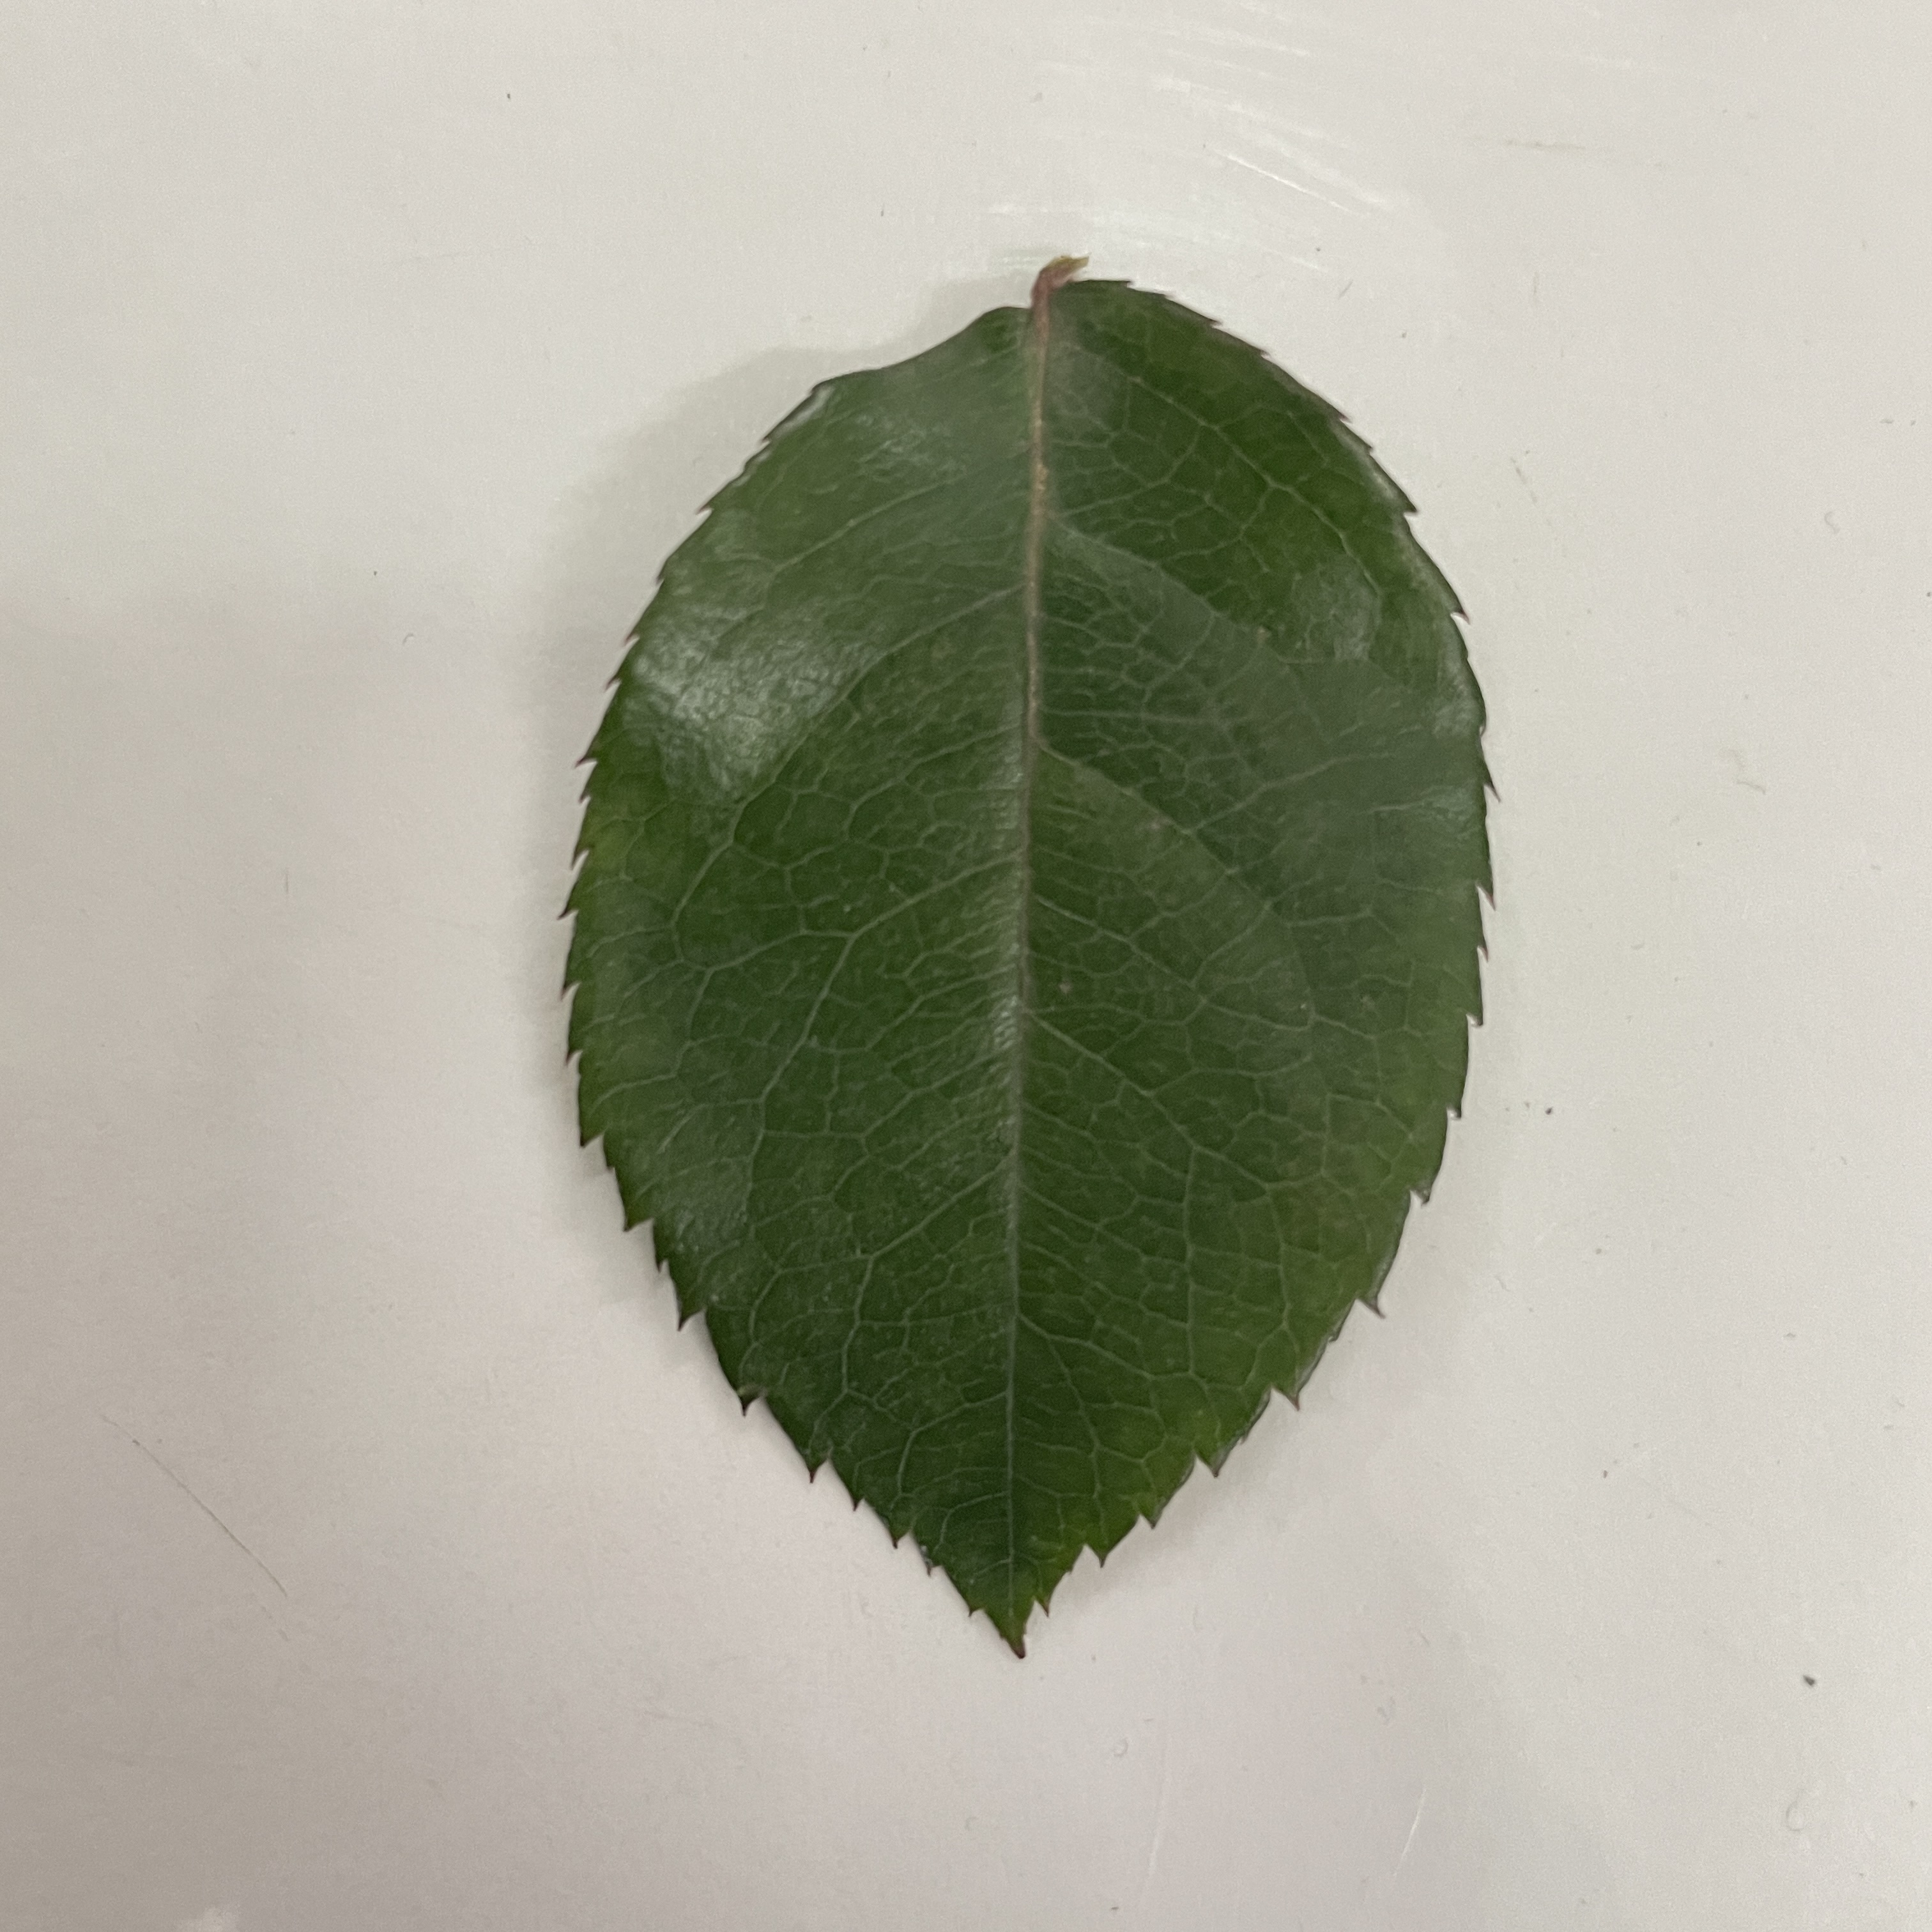
Label: Healthy Leaf